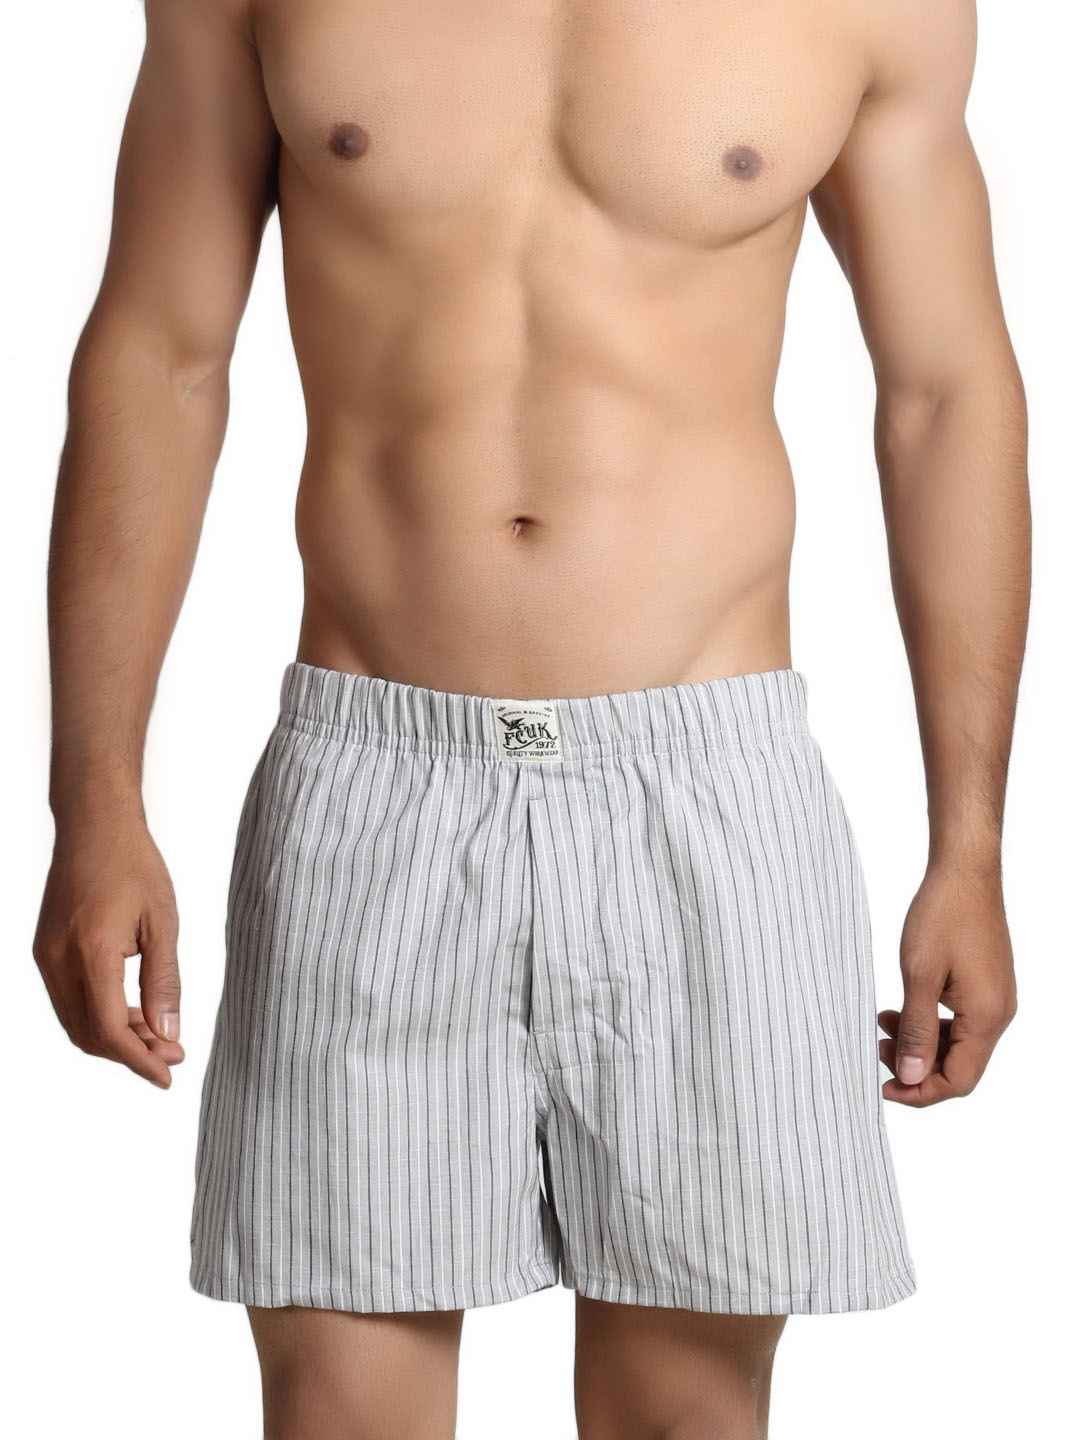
FCUK Underwear Grey Striped Boxers
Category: Apparel / Innerwear / Boxers
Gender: Men
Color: Grey
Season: Summer 2016
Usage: Casual